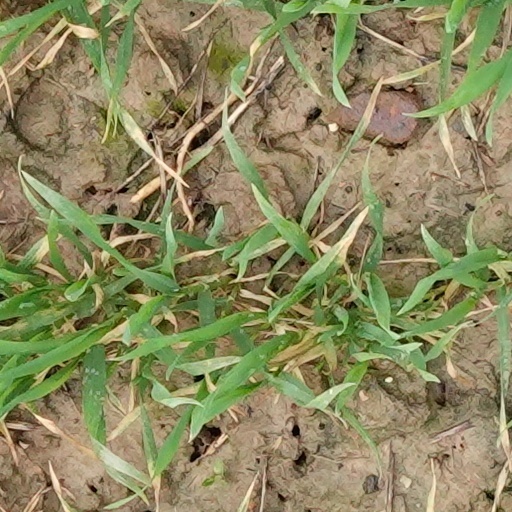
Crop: wheat